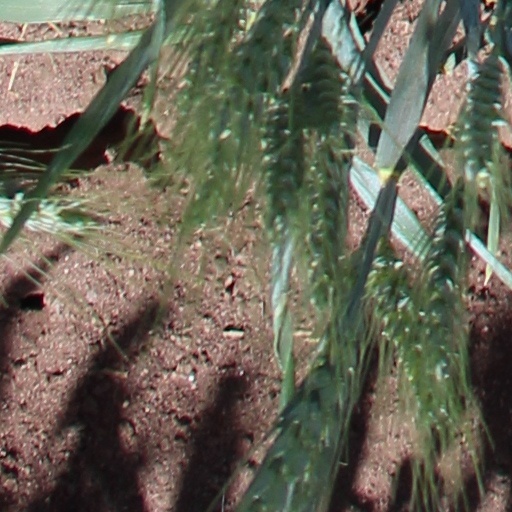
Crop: wheat